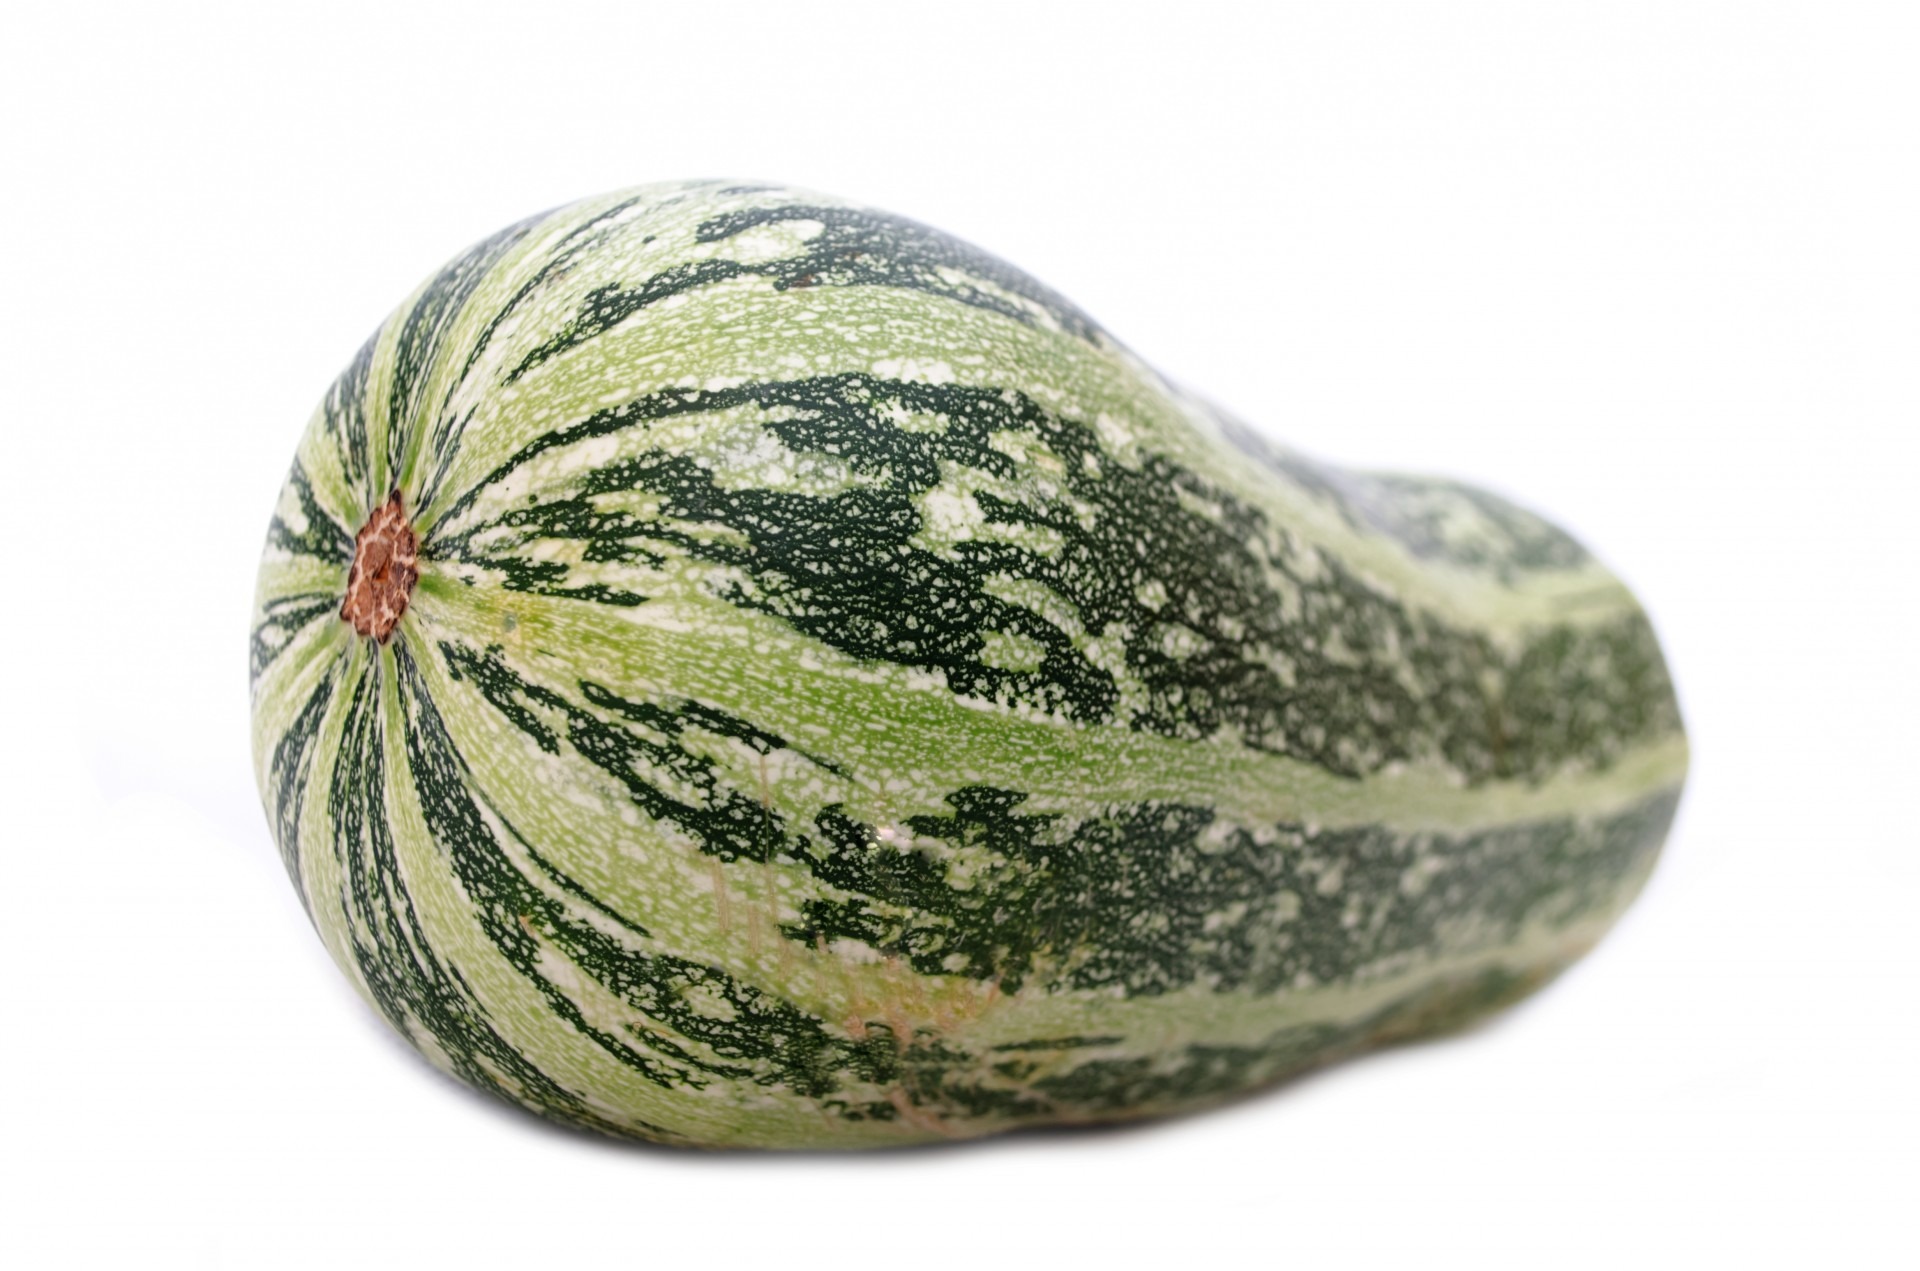
plant, fruit, isolated, ripe, food, green, produce, vegetable, crop, macro, studio, object, healthy, squash, gourd, cut, close up, one, vegetarian, zucchini, organic, melon, cucurbita, nobody, courgette, whole, flowering plant, fleshy, isolated white, land plant, cucumber gourd and melon family, marrow, phallic, low perspective